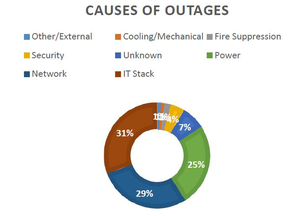
Pie chart des cuases d'incidents
La gestion des incidents en centre de calcul est le processus utilisé pour répondre tout événement qui perturbe, ou pourrait perturber, un service informatique. Ces processus sont pour la plupart issus d'ITIL qui est un ensemble d'ouvrages recensant les bonnes pratiques du management du système d'information. Ces processus de gestion des incidents ont également été adaptés par les grands acteurs du Cloud. Alors que les plans de continuité d’activité font partie des moyens pour limiter les interruptions de service, la prise en compte en amont des ressources nécessaires dans la construction des datacenters est un élément primordial pour leur bon fonctionnement. L’impact des incidents peut avoir des conséquences pour des millions d’utilisateurs à travers le monde.